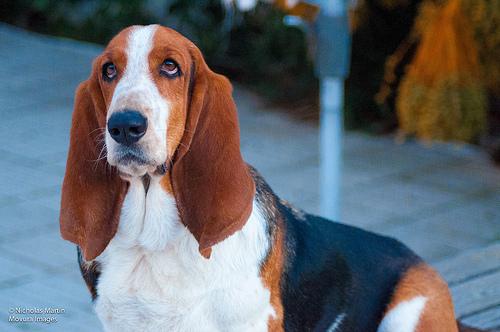
Breed: basset hound